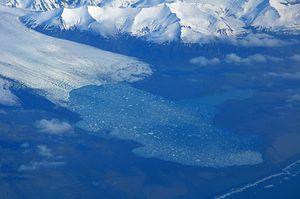
La Jökulsárlón, toponyme islandais signifiant littéralement en français « lagune du glacier », est le plus connu et le plus grand des lacs proglaciaires en Islande. Il se trouve au sud du glacier Vatnajökull entre le parc national du Vatnajökull et la ville de Höfn. Apparu entre 1934 et 1935, sa superficie est d'environ 18 km² actuellement. Sa profondeur maximale de 260 mètres lui donne la première place entre les lacs les plus profonds du pays. Près de la Jökulsárlón se trouvent deux autres lacs proglaciaires, la Fjallsárlón et la Breiðárlón.